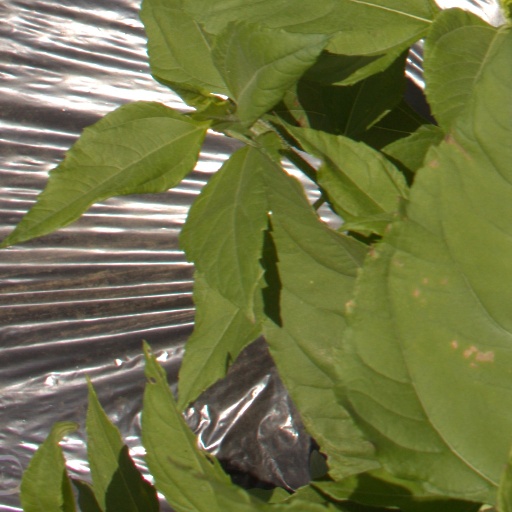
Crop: Jerusalem artichoke